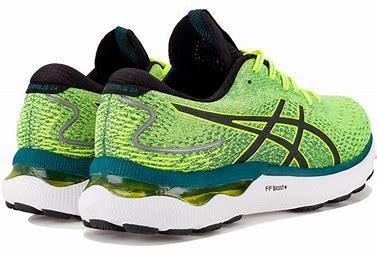
Brand: Asics
Model: Gel Nimbus 9